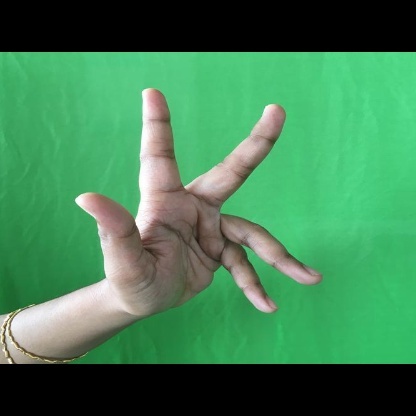
Mudra: Alapadmam